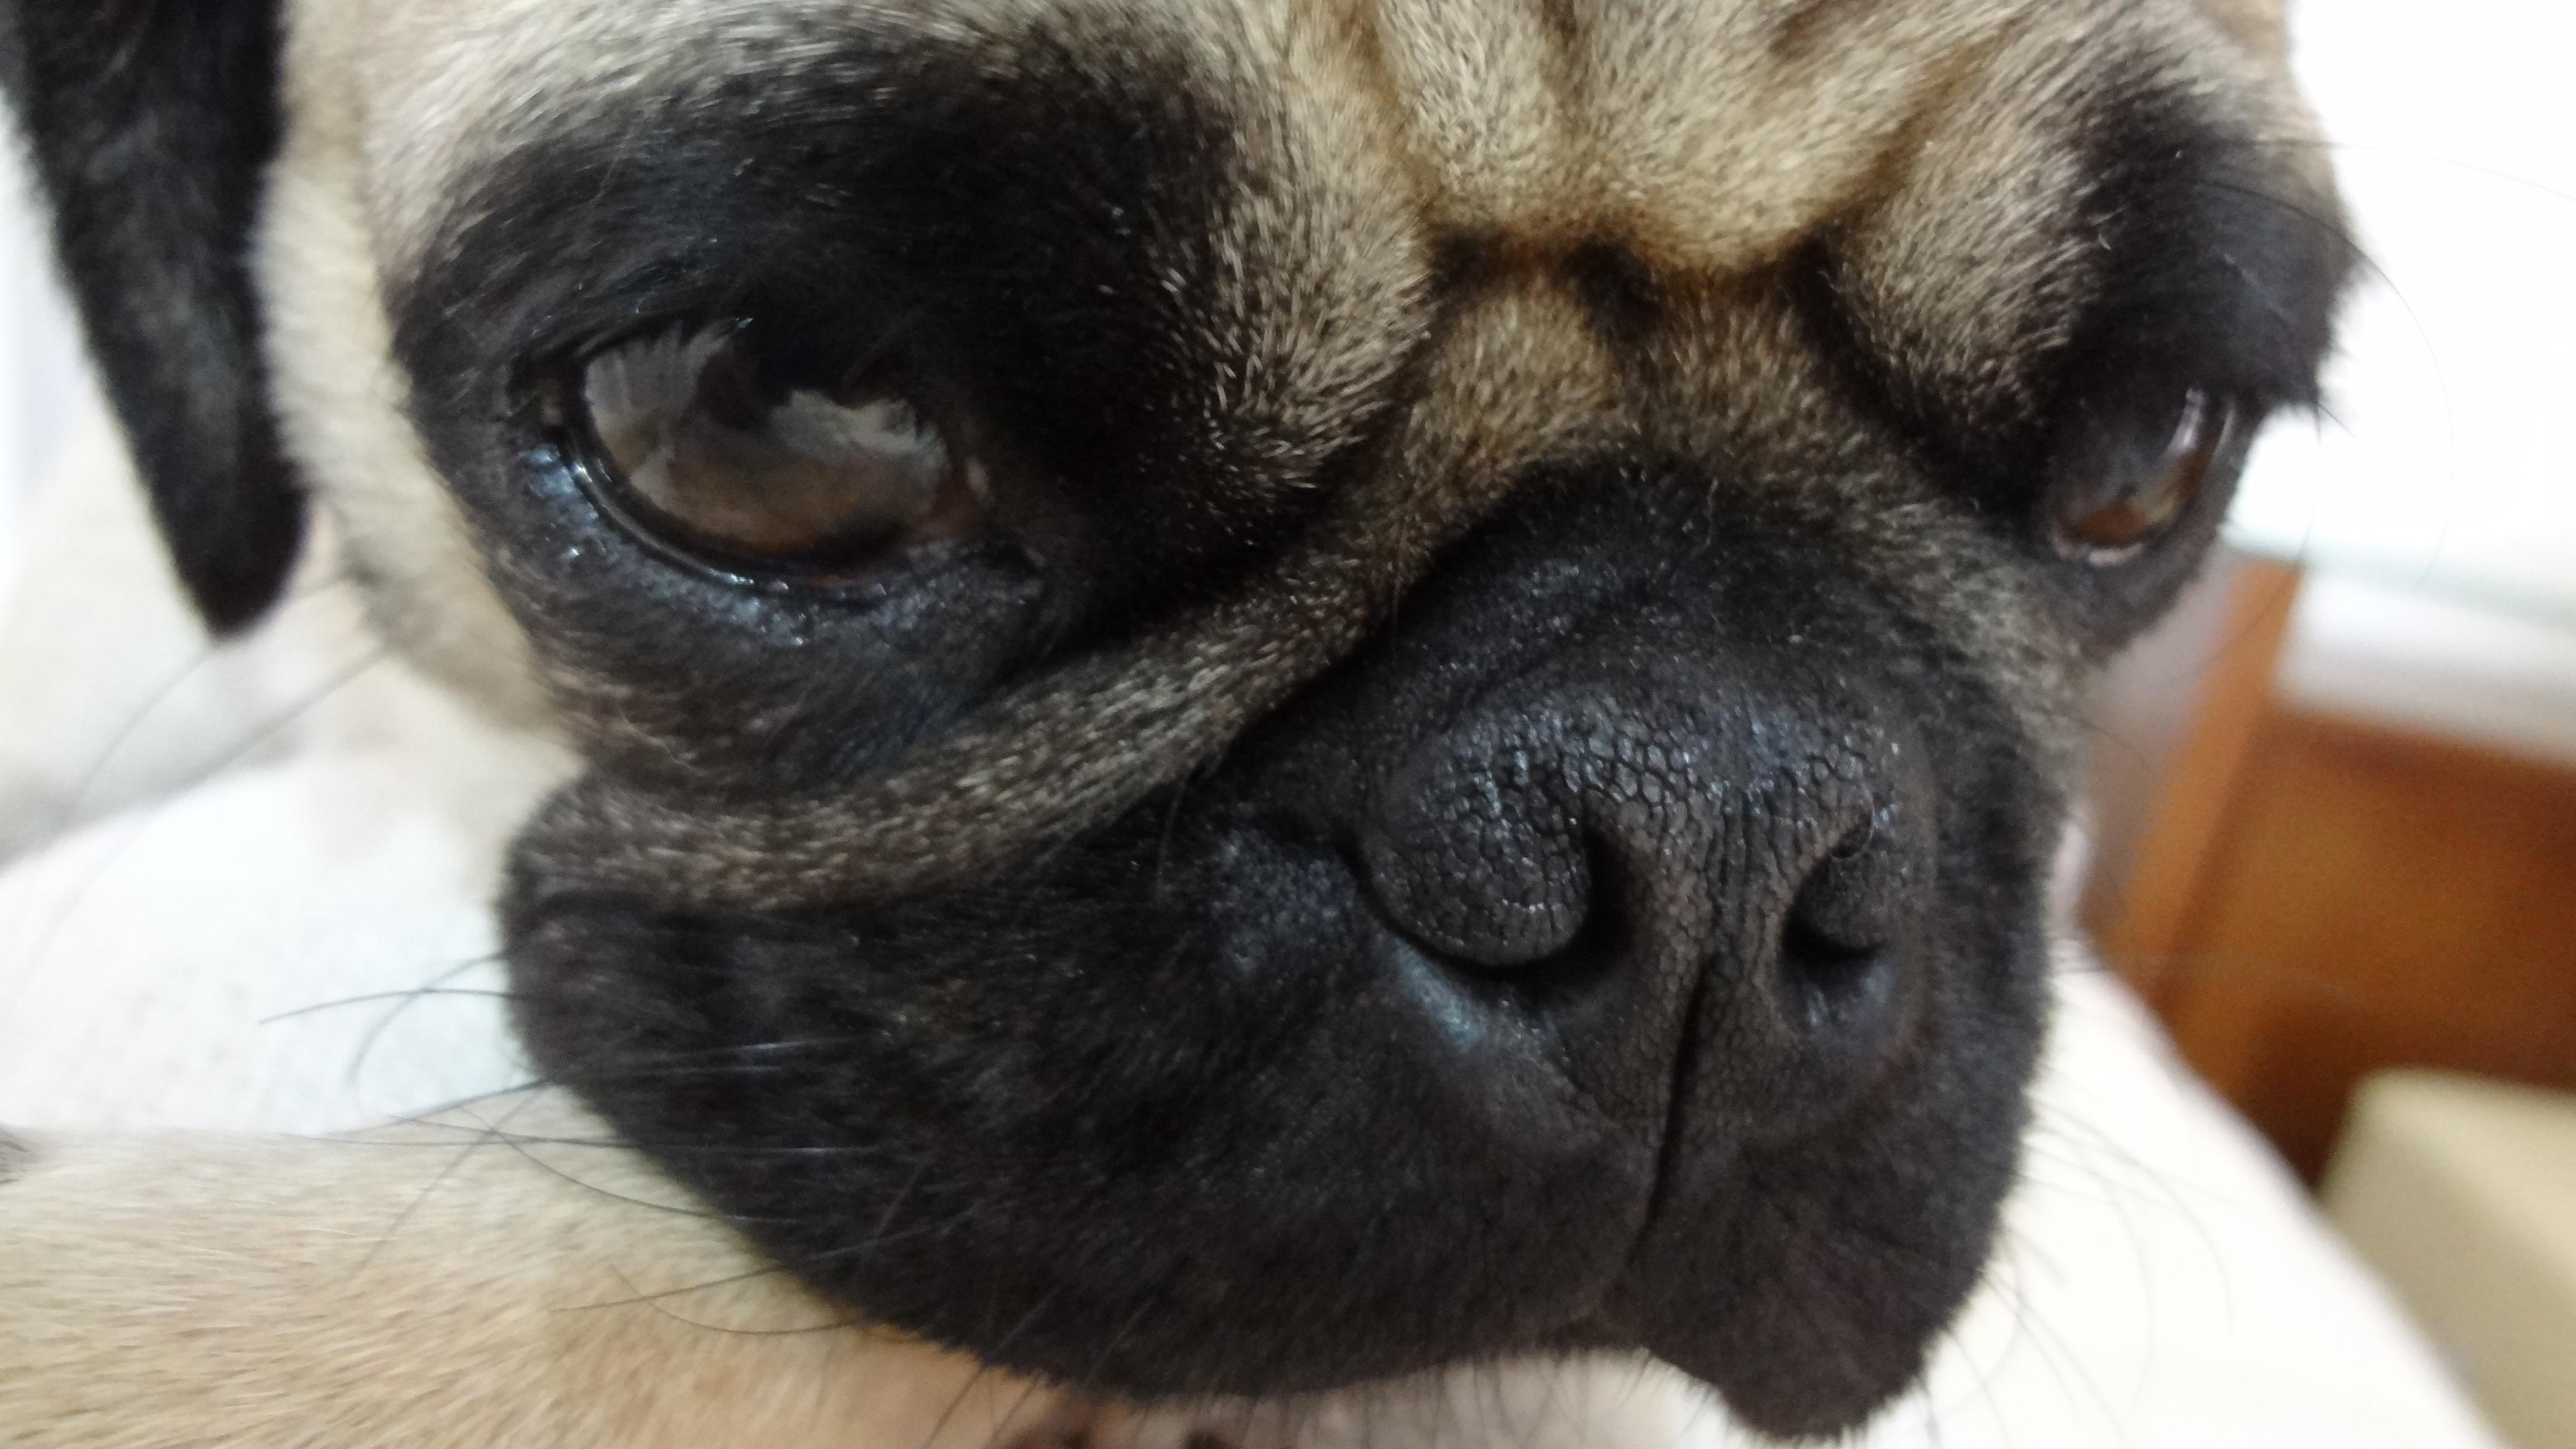
puppy, dog, animal, pet, mammal, pug, vertebrate, dog breed, dog like mammal, carnivoran, dog breed group, dog crossbreeds, toy bulldog